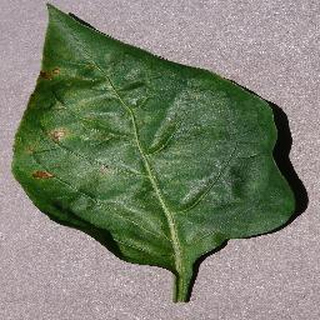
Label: bell_pepper_bacterial_spot